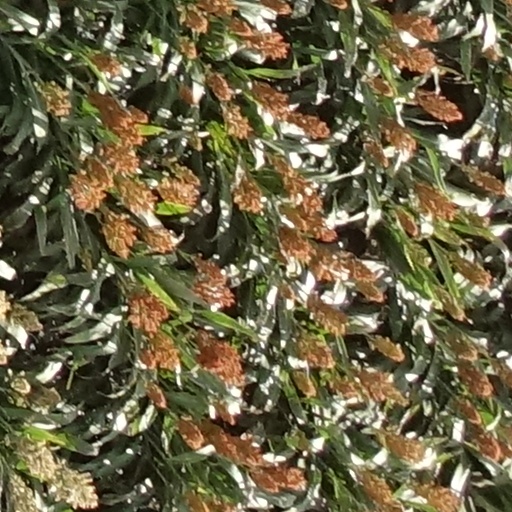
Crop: sorghum